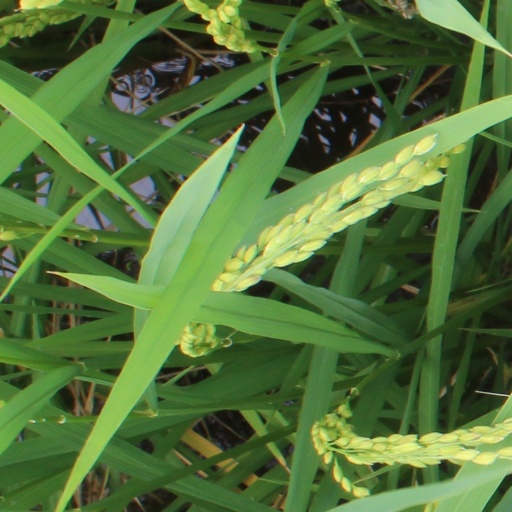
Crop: rice